United Africa Company

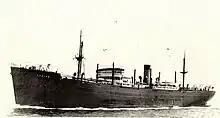
"Zarian"

Twenty days later, at 21:23 on 28 December 1942, on her way from Leith to Takoradi and straggling from Convoy ON 154, "Zarian" was torpedoed and sunk by , with the loss of four lives. "Zarian" had been initially struck by a torpedo from , but it was "U-591" that delivered the coup de grâce on the, now abandoned, "Zarian" just before midnight. Four crew members were lost, with the 49 remaining survivors picked up by the destroyer at 08:15, and landed at Ponta Delgada in the Azores.